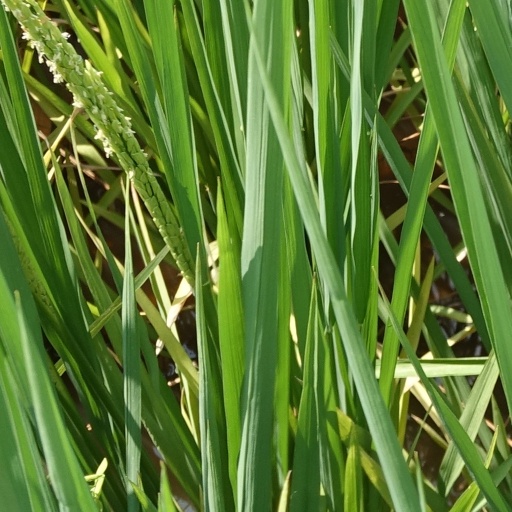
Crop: rice